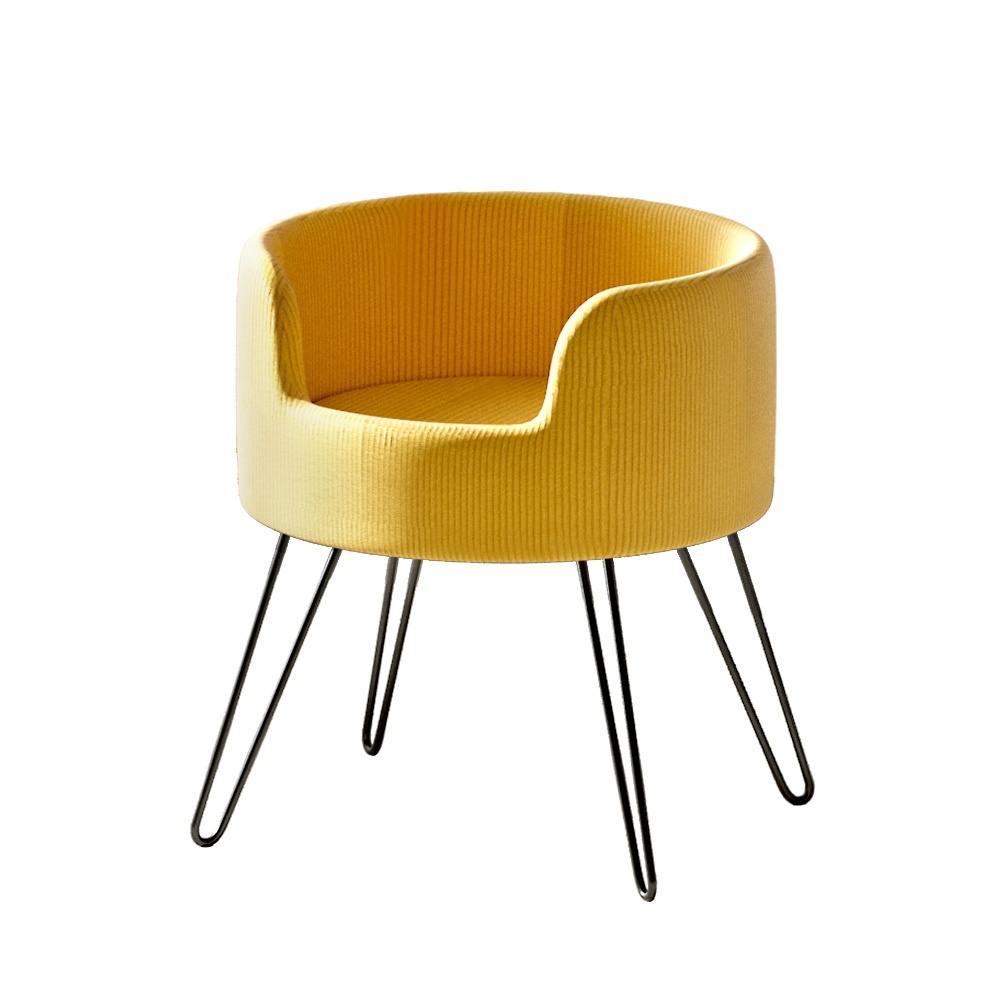
i.Pet Pet Bed Dog Sofa Lounge Cat Calming Raised Couch Yellow
Treat your pets to the lap of luxury with a deluxe i.Pet Pet Bed. With its gorgeous modern design and luxurious feel, your pets will enjoy sleeping the day away in style. The bed features a solid wood construction atop a sturdy metal frame, cushioned by padded soft 20D foam surrounded in smooth velvet. The removable cushion is easy to clean, so your pet can always enjoy the best. The high backrest is comfortable and safe, preventing your pets from falling and keeping them feeling safe and secure. The elevated base keeps the bed well-ventilated and prevents moisture build-up. Non-slip feet pads prevent the bed from slipping and protect your floors. Suitable for small pets, your pets will enjoy sleeping throughout the year on their new i.Pet Pet Bed. Features Pet-friendly Safety design Modern style Easy to install Wood construction Solid and stable Comfortable backrest Padded soft 20D foam Soft velvet cover Removable cushion Steady elevated base Non-slip feet pads Spacious oval shade Suitable for most cats and small dogs Perfect in all seasons Large platform for pets to rest and play Specifications: Brand: i.Pet Material: Velvet, 20D foam, metal, wood Overall dimensions: 41cm x 41cm x 45cm Cushion thickness: 5cm Metal base height: 20cm Metal base diameter: 8.5mm Cushion diameter : 35cm Weight capacity: 20kg Colour: Yellow Assembly required: Yes Number of packages: One Package Content i.Pet Pet Bed X 1 User Manual X 1 This product comes with 1 year warranty
Category: Animals & Pet Supplies > Pet Supplies > Pet Beds > Pet Chairs